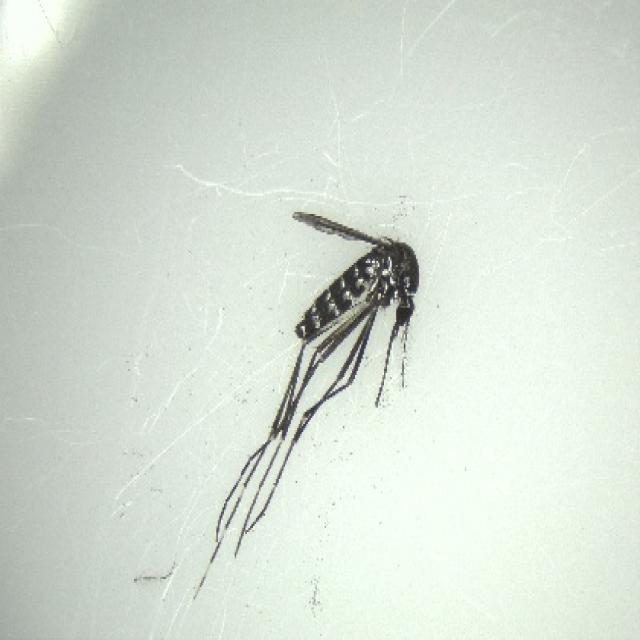
Species: aedes_albopictus